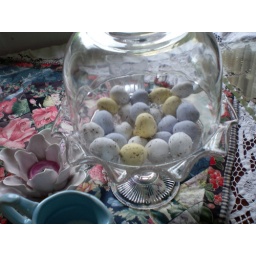
Easter is coming..get the table set and the Easter buns in the oven